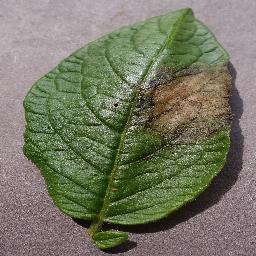
Label: Potato___Late_blight